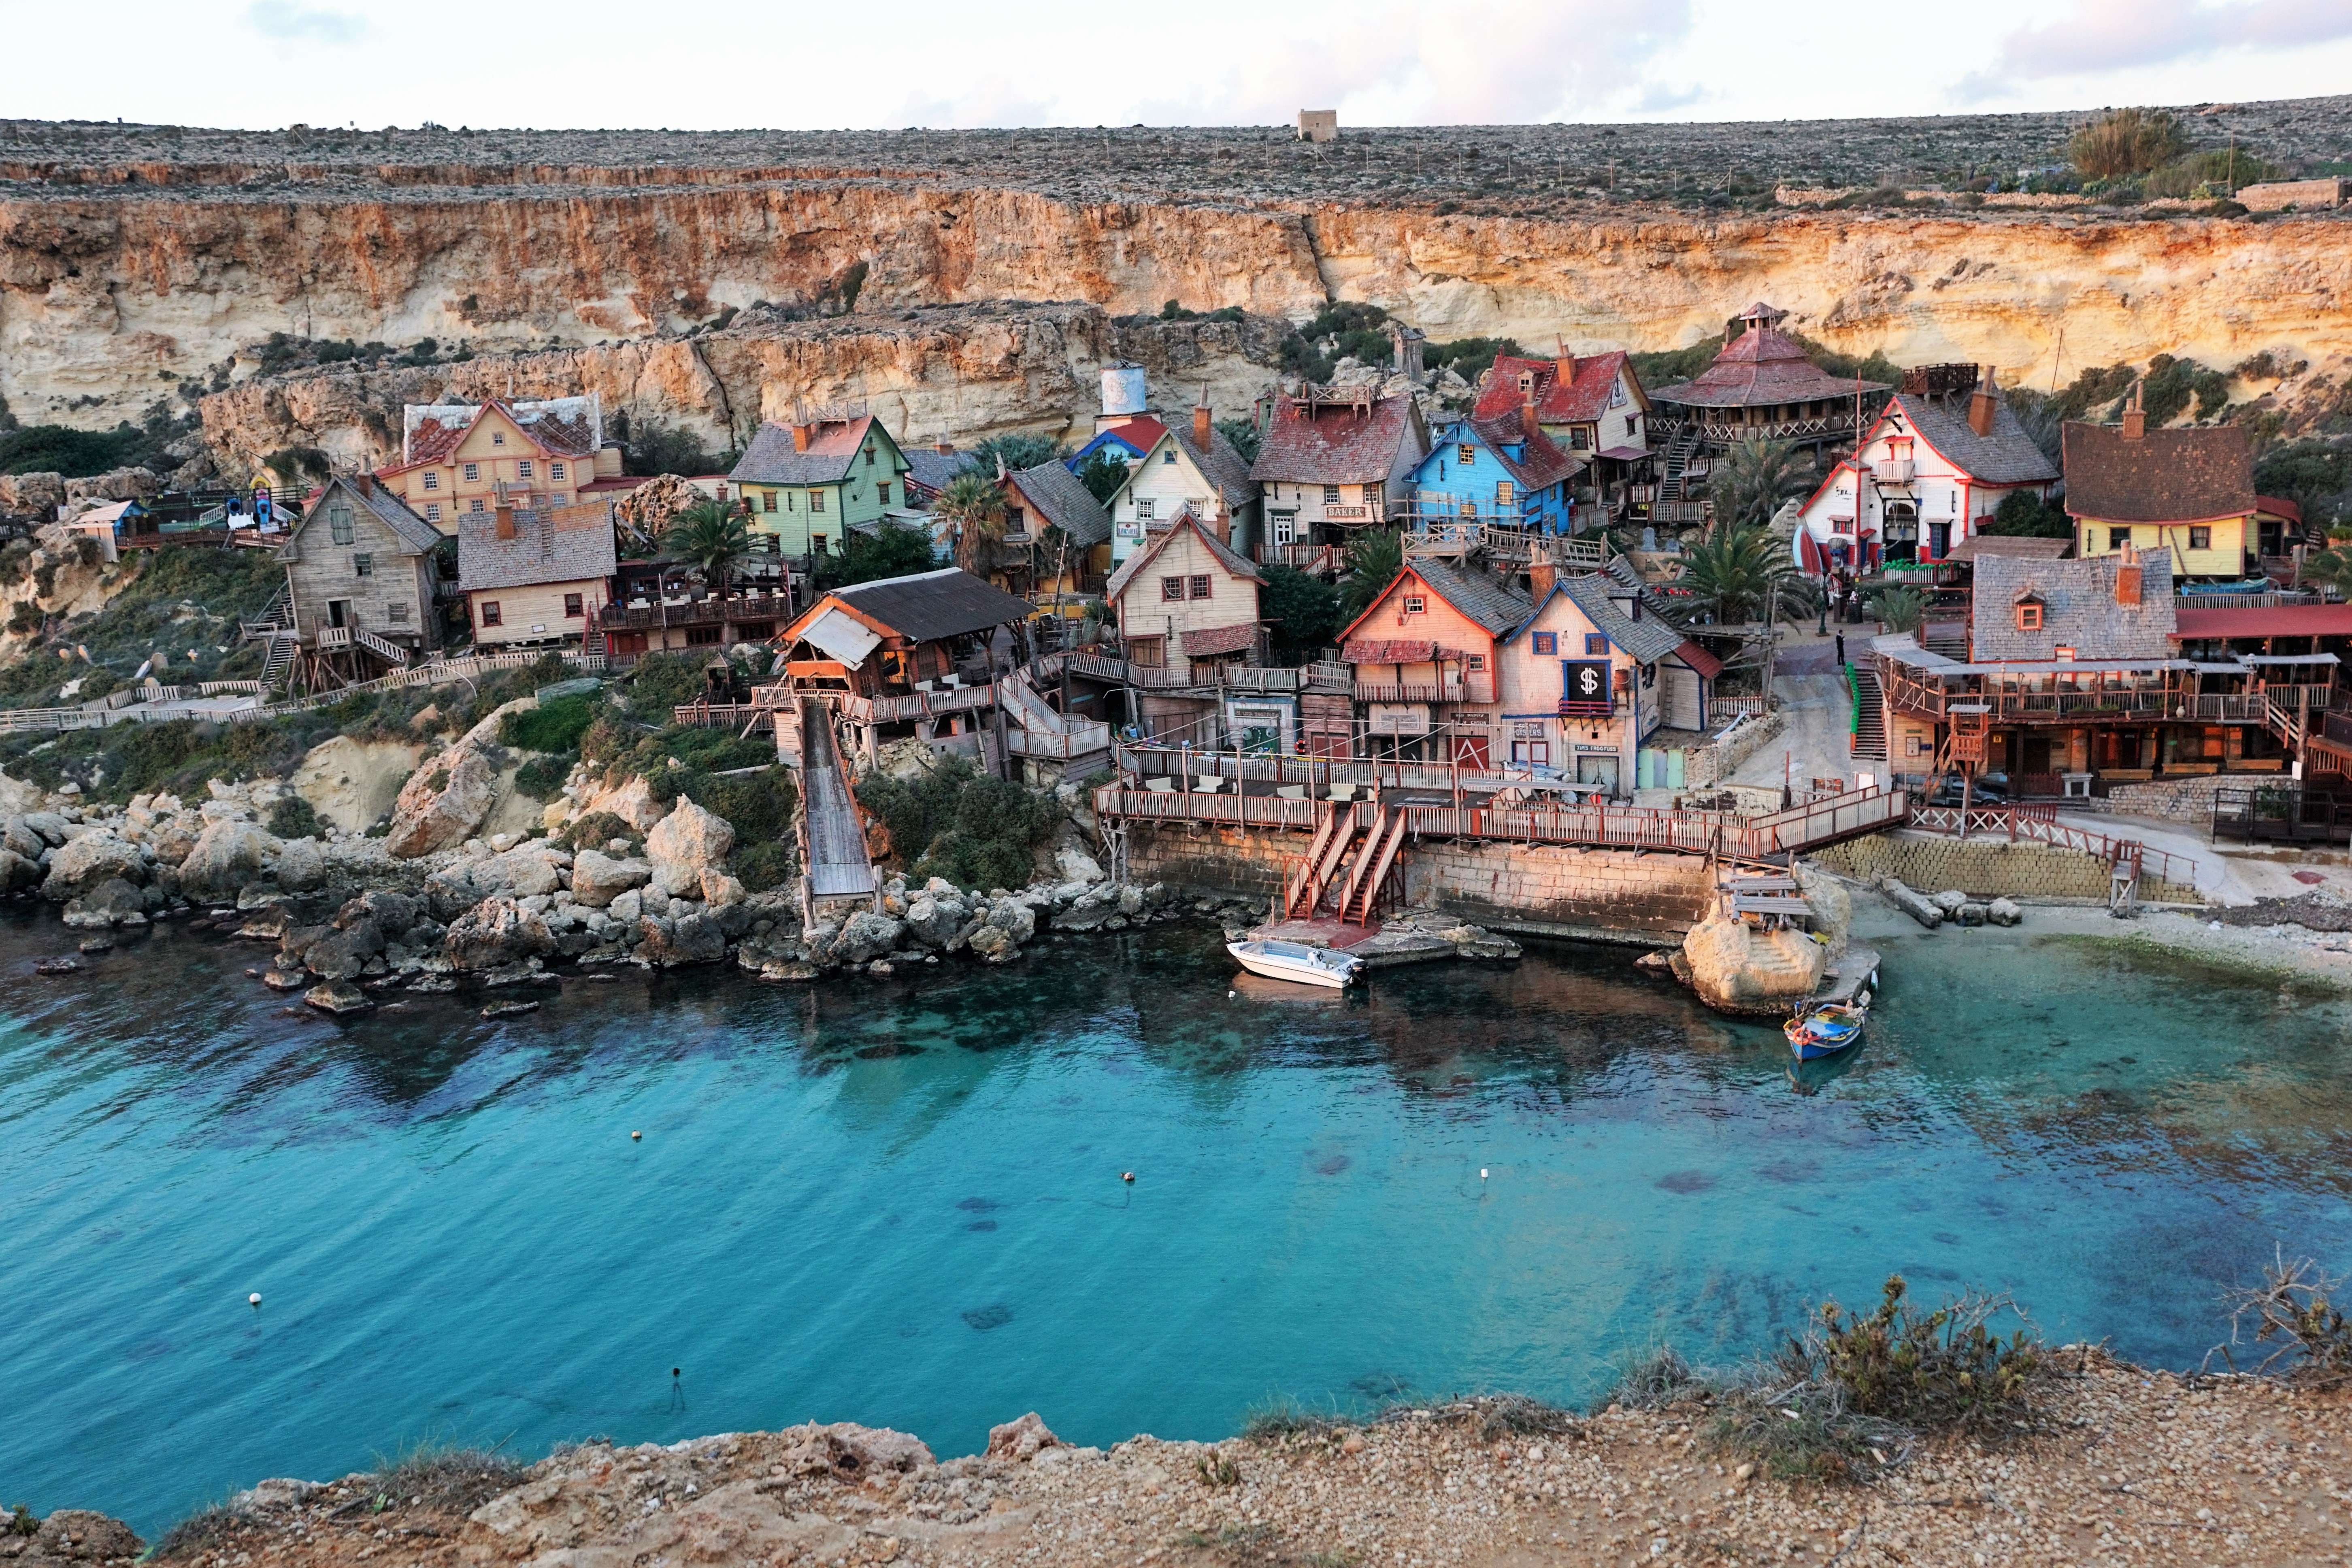
landscape, sea, coast, water, nature, town, home, film, rustic, vacation, village, mediterranean, holiday, bay, blue, location, buildings, ramshackle, wooden, theater, malta, waters, booked, game of thrones, popeye village, sweethaven village, anchor bay